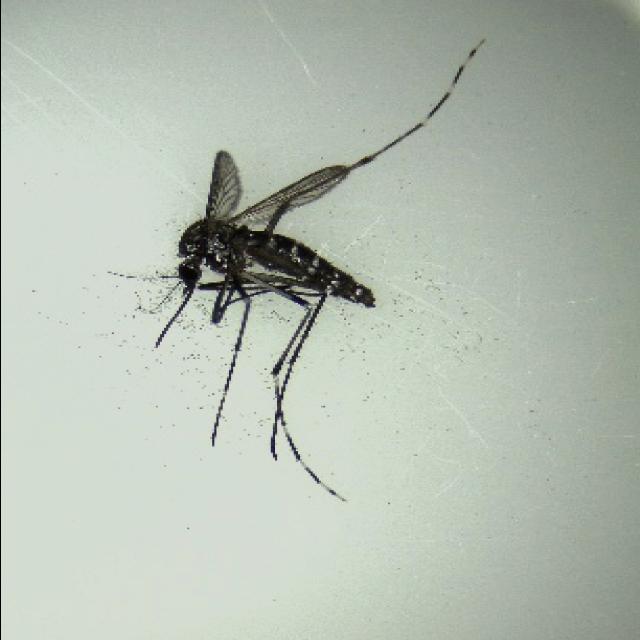
Species: aedes_albopictus